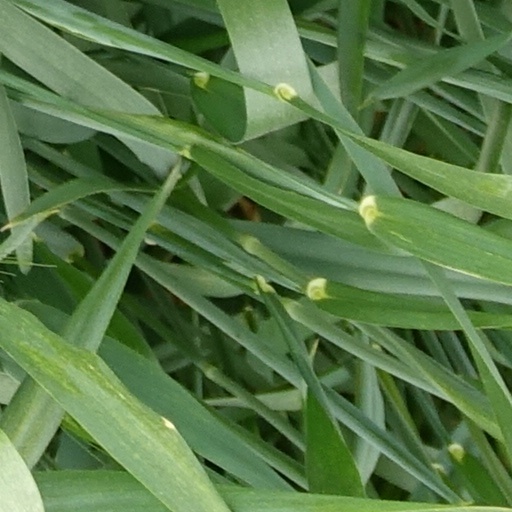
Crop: wheat